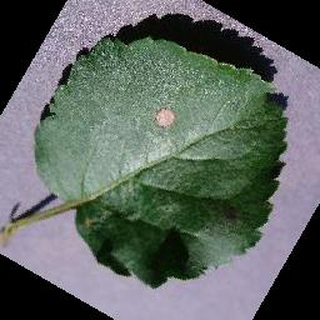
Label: apple_black_rot